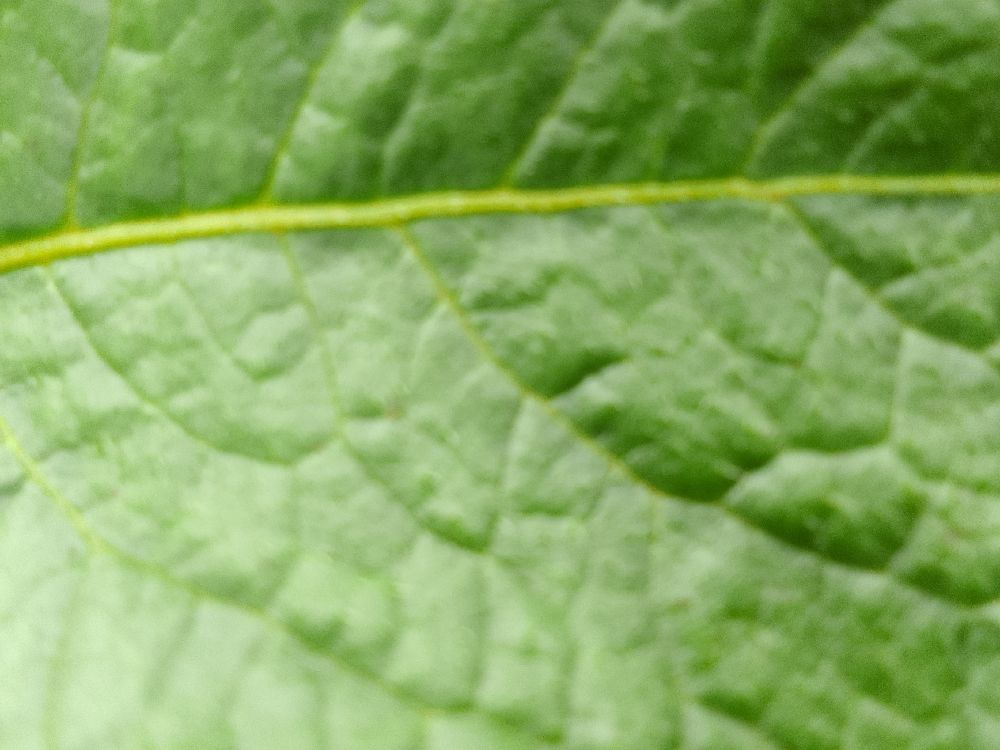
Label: Healthy